Alekseyev v. Russia

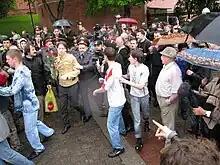
Nikolay Alexeyev, the applicant, being arrested outside the Alexander Garden on 27 May 2006

Alekseyev v. Russia is a case before the European Court of Human Rights concerning the prohibition of the 2006, 2007 and 2008 "Moscow Pride" gay rights marches in Russia's capital. The case was brought by Russian LGBT activist Nikolay Alexeyev, organiser of the marches, who claimed the banning of the marches had violated Article 11 (freedom of assembly) of the European Convention on Human Rights. He claimed furthermore that he had not received an effective remedy under Article 13 against the violation of Article 11, and that he had been discriminated against by the authorities in Moscow under Article 14 in their consideration of his applications to hold the marches.